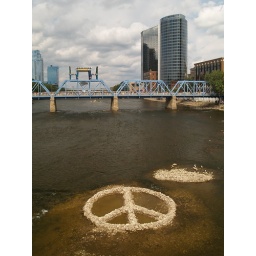
Peace sign was not a entry. some people just went in the river an made it.